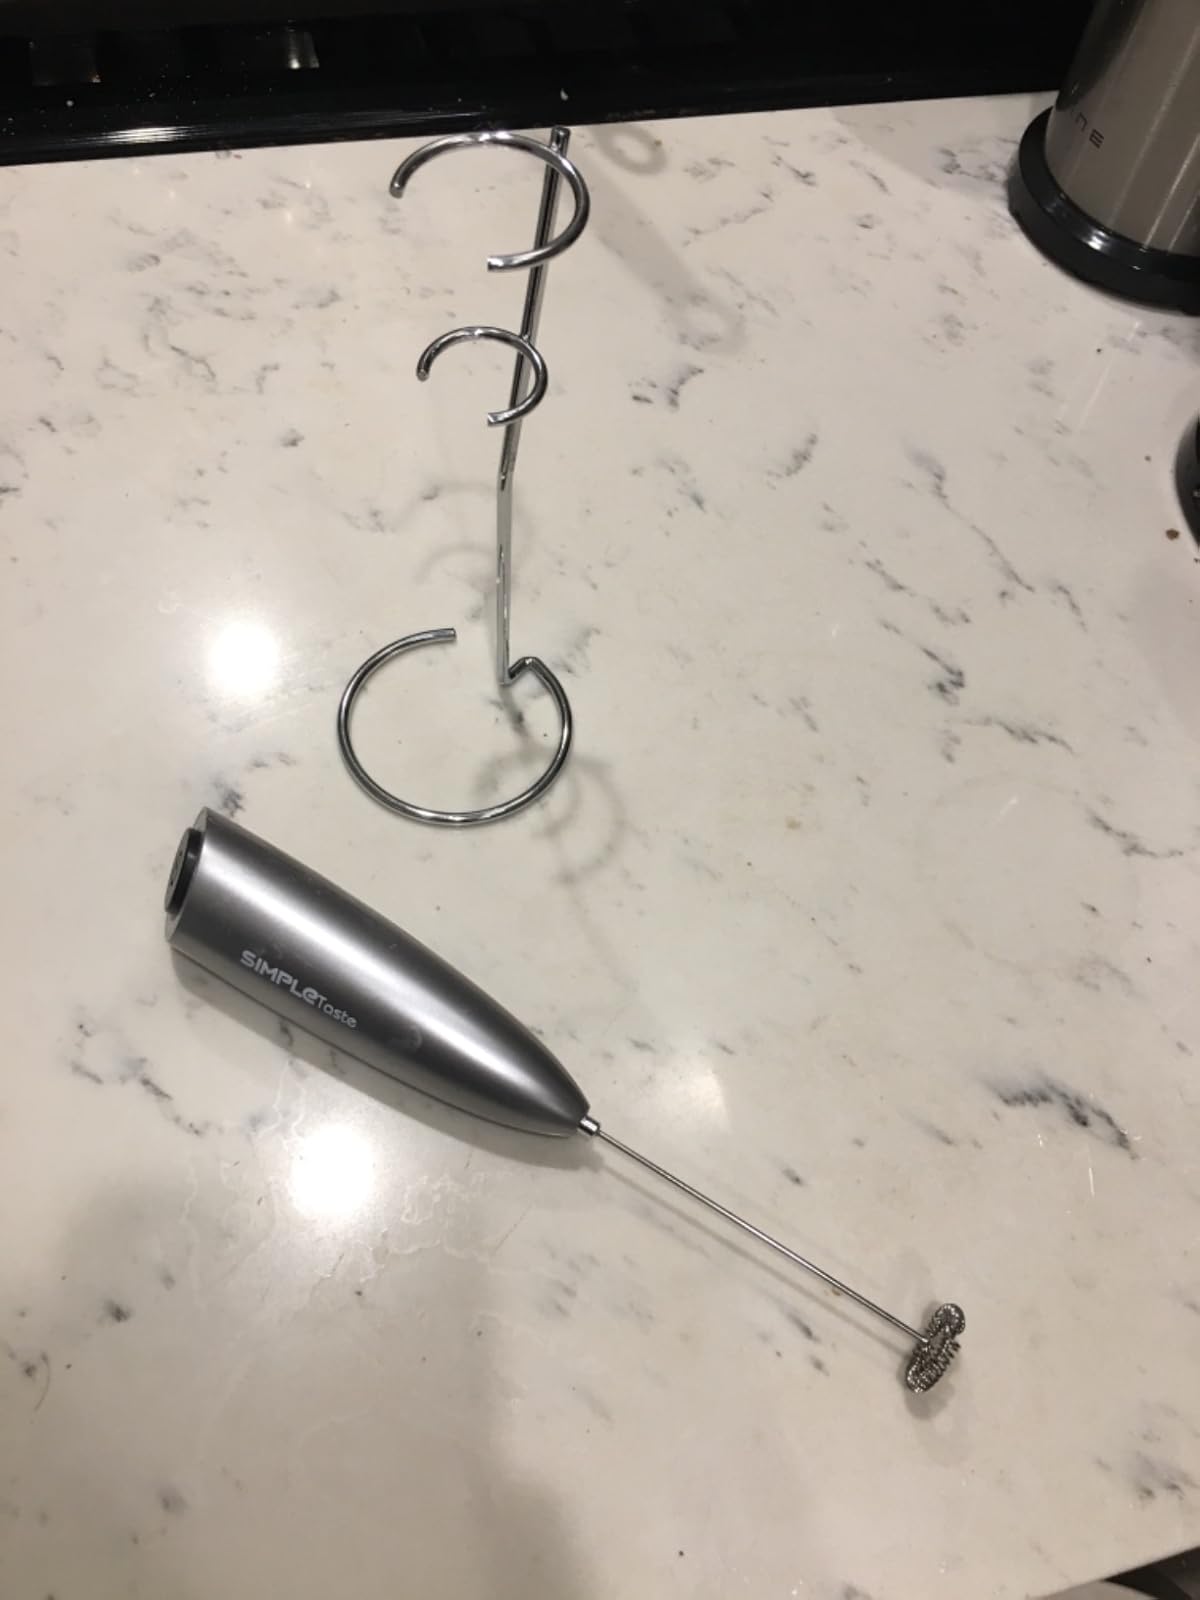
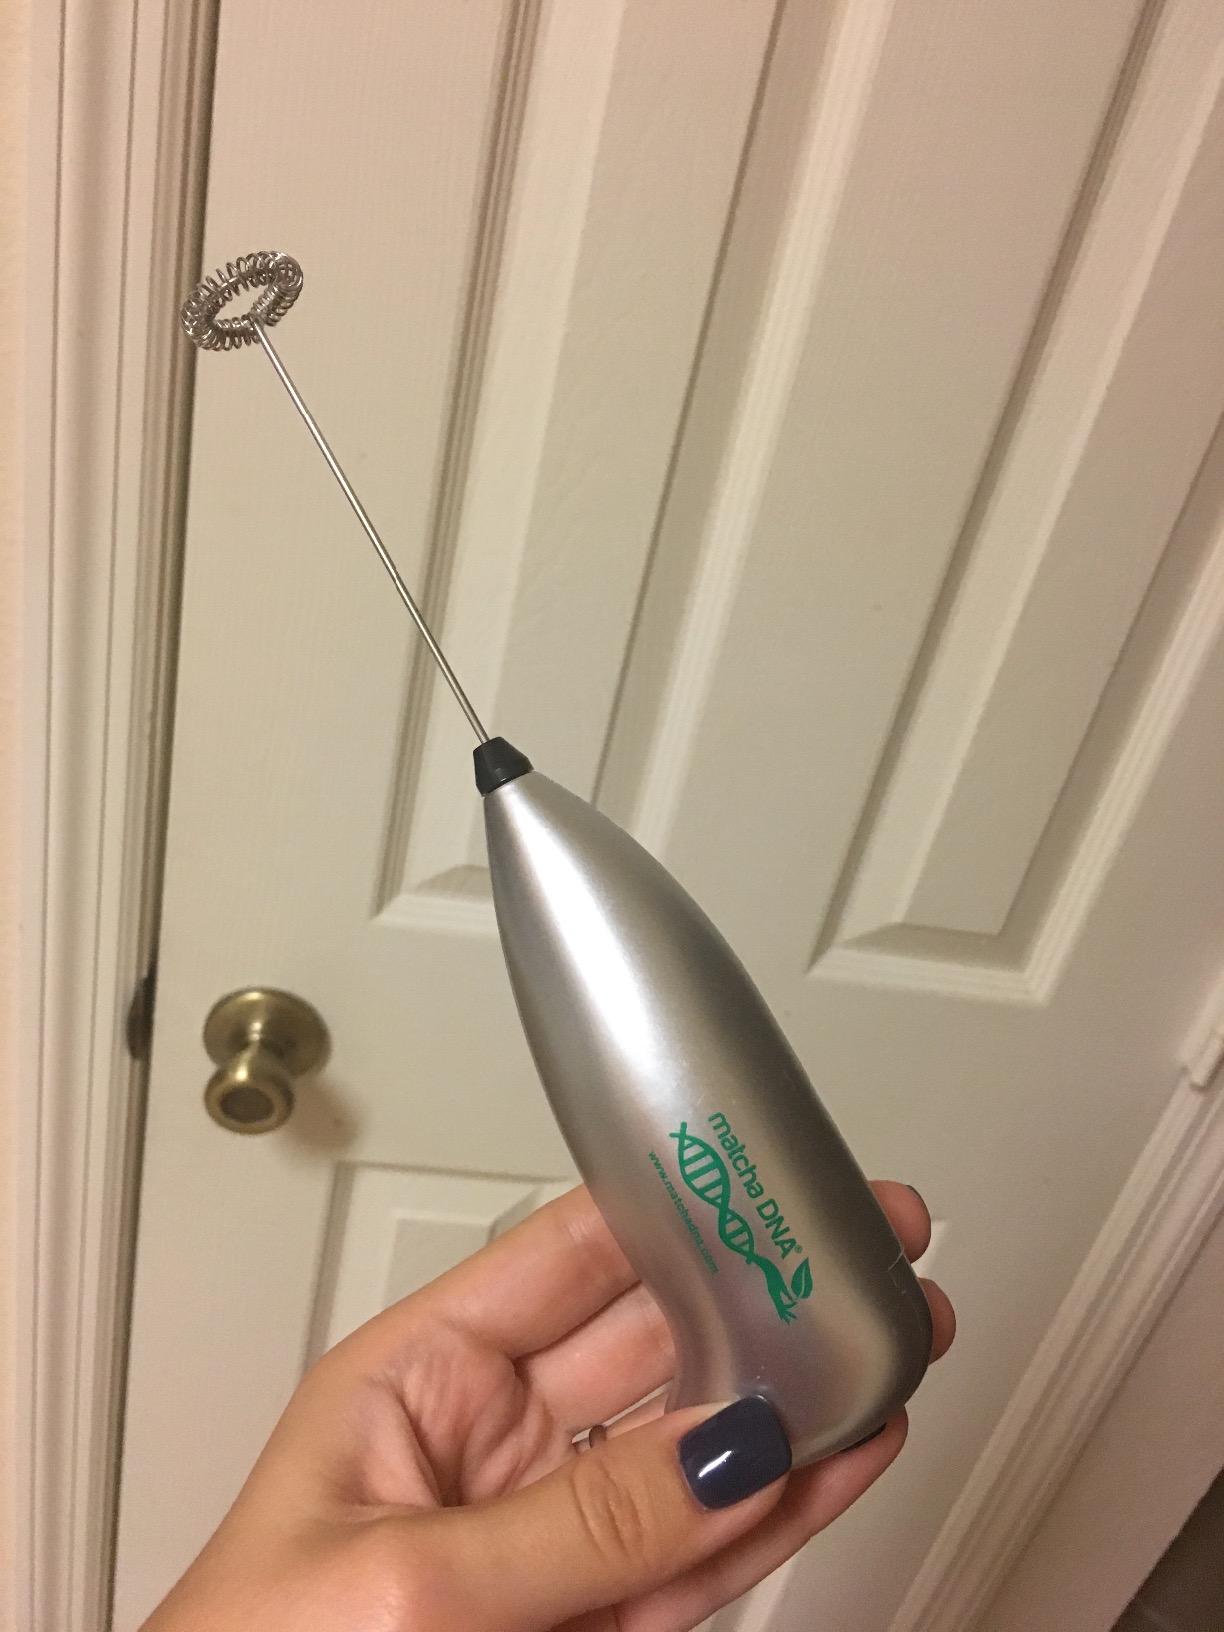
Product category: items_mixer
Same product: no